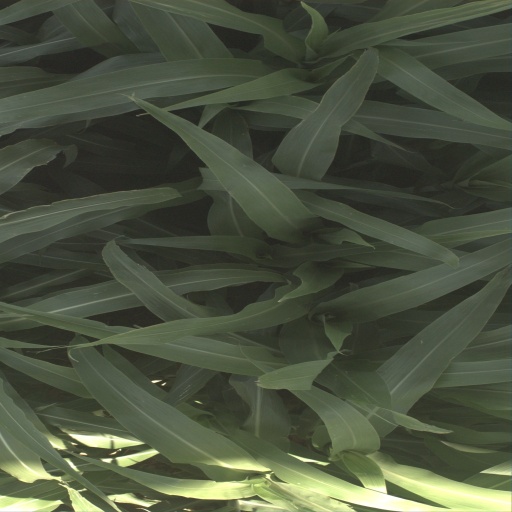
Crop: sorghum